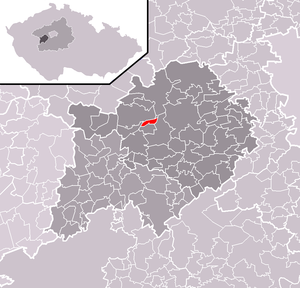
Trubská est une commune du district de Beroun, dans la région de Bohême-Centrale, en Tchéquie. Sa population s'élevait à 185 habitants en 2020.